Fatal Instinct (2014 film)

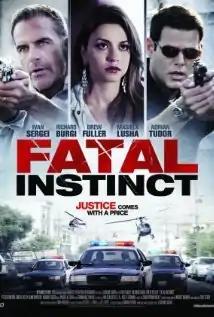
Official poster

Fatal Instinct is a 2014 American thriller film, written, directed and produced by Luciano Saber, starring Ivan Sergei, Masiela Lusha, Richard Burgi, Drew Fuller, Krista Allen, Peter Dobson, and Anne Winters. The film premiered in the United States on June 3, 2014, airing on the Showtime network.